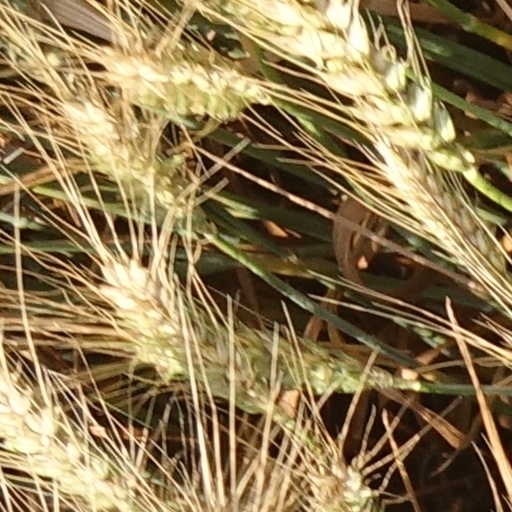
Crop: wheat